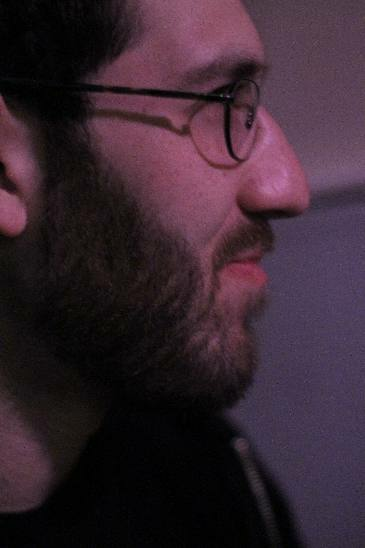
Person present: Yes